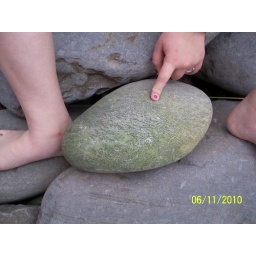
Melanie points out green highlights in rock